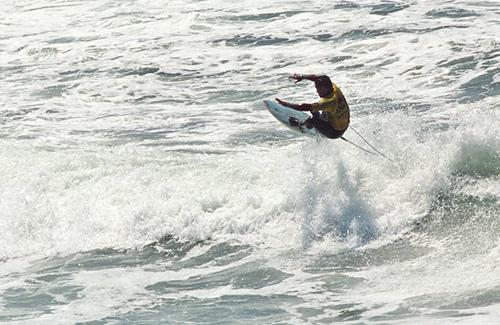
A man on a surfboard riding an ocean wave.